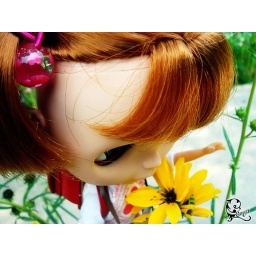
Mummy come on over ... the smell of this little yellow flower is great ... ahhhh ...